Tweed

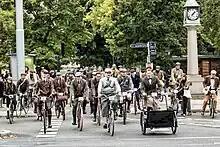
Bike in Tweed, Stockholm 2013

Traditionally used for upper-class country clothing such as shooting jackets, tweed became popular among the Edwardian middle classes who associated it with the leisurely pursuits of the elite. Due to their durability, tweed Norfolk jackets and plus-fours were a popular choice for hunters, cyclists, golfers, and early motorists, hence Kenneth Grahame's depiction of Mr. Toad in a Harris Tweed suit. Popular patterns include houndstooth, associated with 1960s fashion, windowpane, gamekeeper's tweed worn by academics, Glen plaid check, originally commissioned by Edward VII, and herringbone.